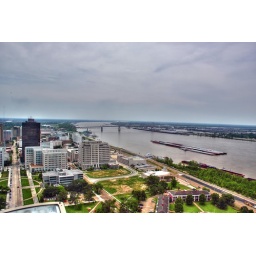
A view of the Mississippi river bridge from atop the Louisiana State capitol building in Baton Rouge.